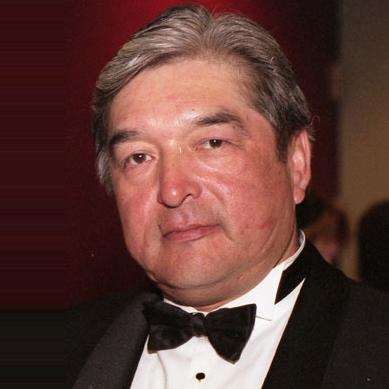
Age: 45